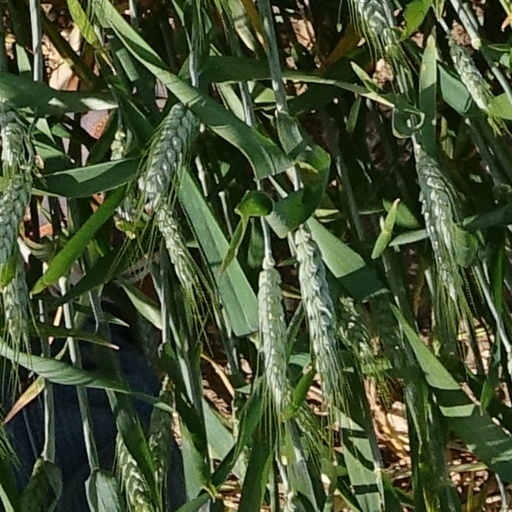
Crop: wheat